Ray Lewis

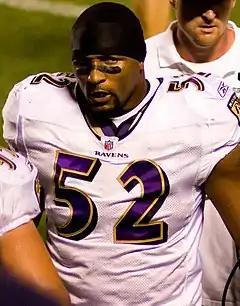
Lewis with the Ravens facing the Pittsburgh Steelers, 2008

Despite the Ravens' mediocre 5–11 season, Lewis was the team's leading tackler. Against the Cleveland Browns, Lewis recorded 16 tackles, recovered a fumble, and returned an interception for a touchdown. He earned his ninth career Pro Bowl nomination. He finished the season with 120 total tackles, two sacks, two forced fumbles, one fumble recovery, ten passes deflected, two interceptions, and one touchdown.